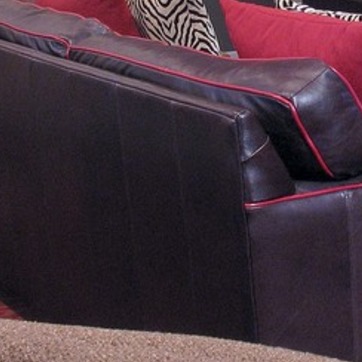
Material: leather